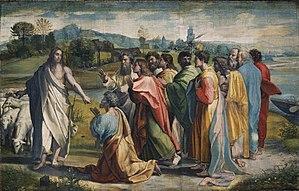
Les Cartons de Raphaël est le nom qui désigne l'ensemble des grands dessins originaux du peintre italien de la Renaissance Raphaël, réalisés entre 1515 et 1516 à partir desquels ont été tissées les tapisseries conçues par l’artiste pour la chapelle Sixtine de Rome. Ils sont conservés au Victoria and Albert Museum de Londres.